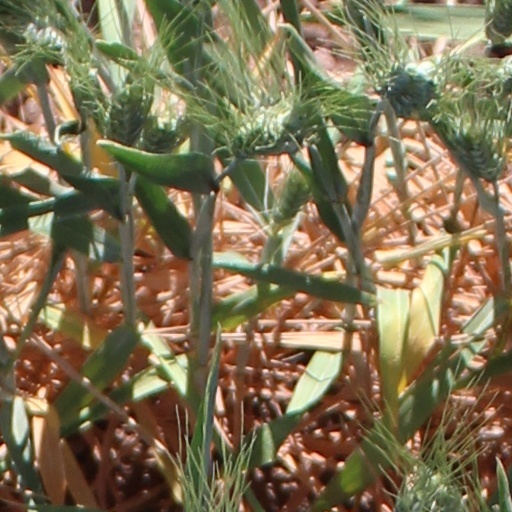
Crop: wheat